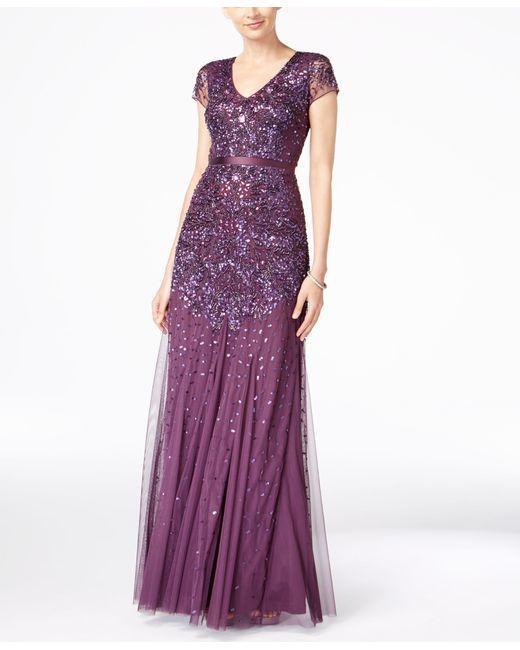
violettes langes Abendkleid, glitzerndes Material, kurze Ärmel, Ausschnitt